Mikoyan MiG-29

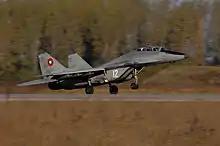
Bulgarian Air Force MiG-29UB

The Royal Malaysian Air Force operated 18 MiG-29N/NUB aircraft from 1995 to 2017 out of its air base in Kuantan. The aircraft were modified to have an improved engine and stronger airframe to meet Malaysian requirements.